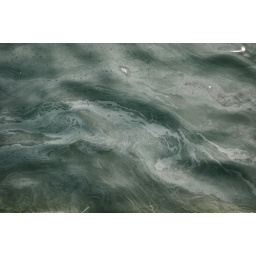
Oil spilled from a boat in Howth Harbor. The sea lions maneuvered around the spill to beg for food.